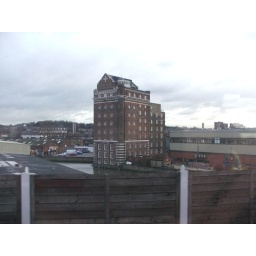
A nice round-windowed building overlooking the DLR line just near my friend Nick's house